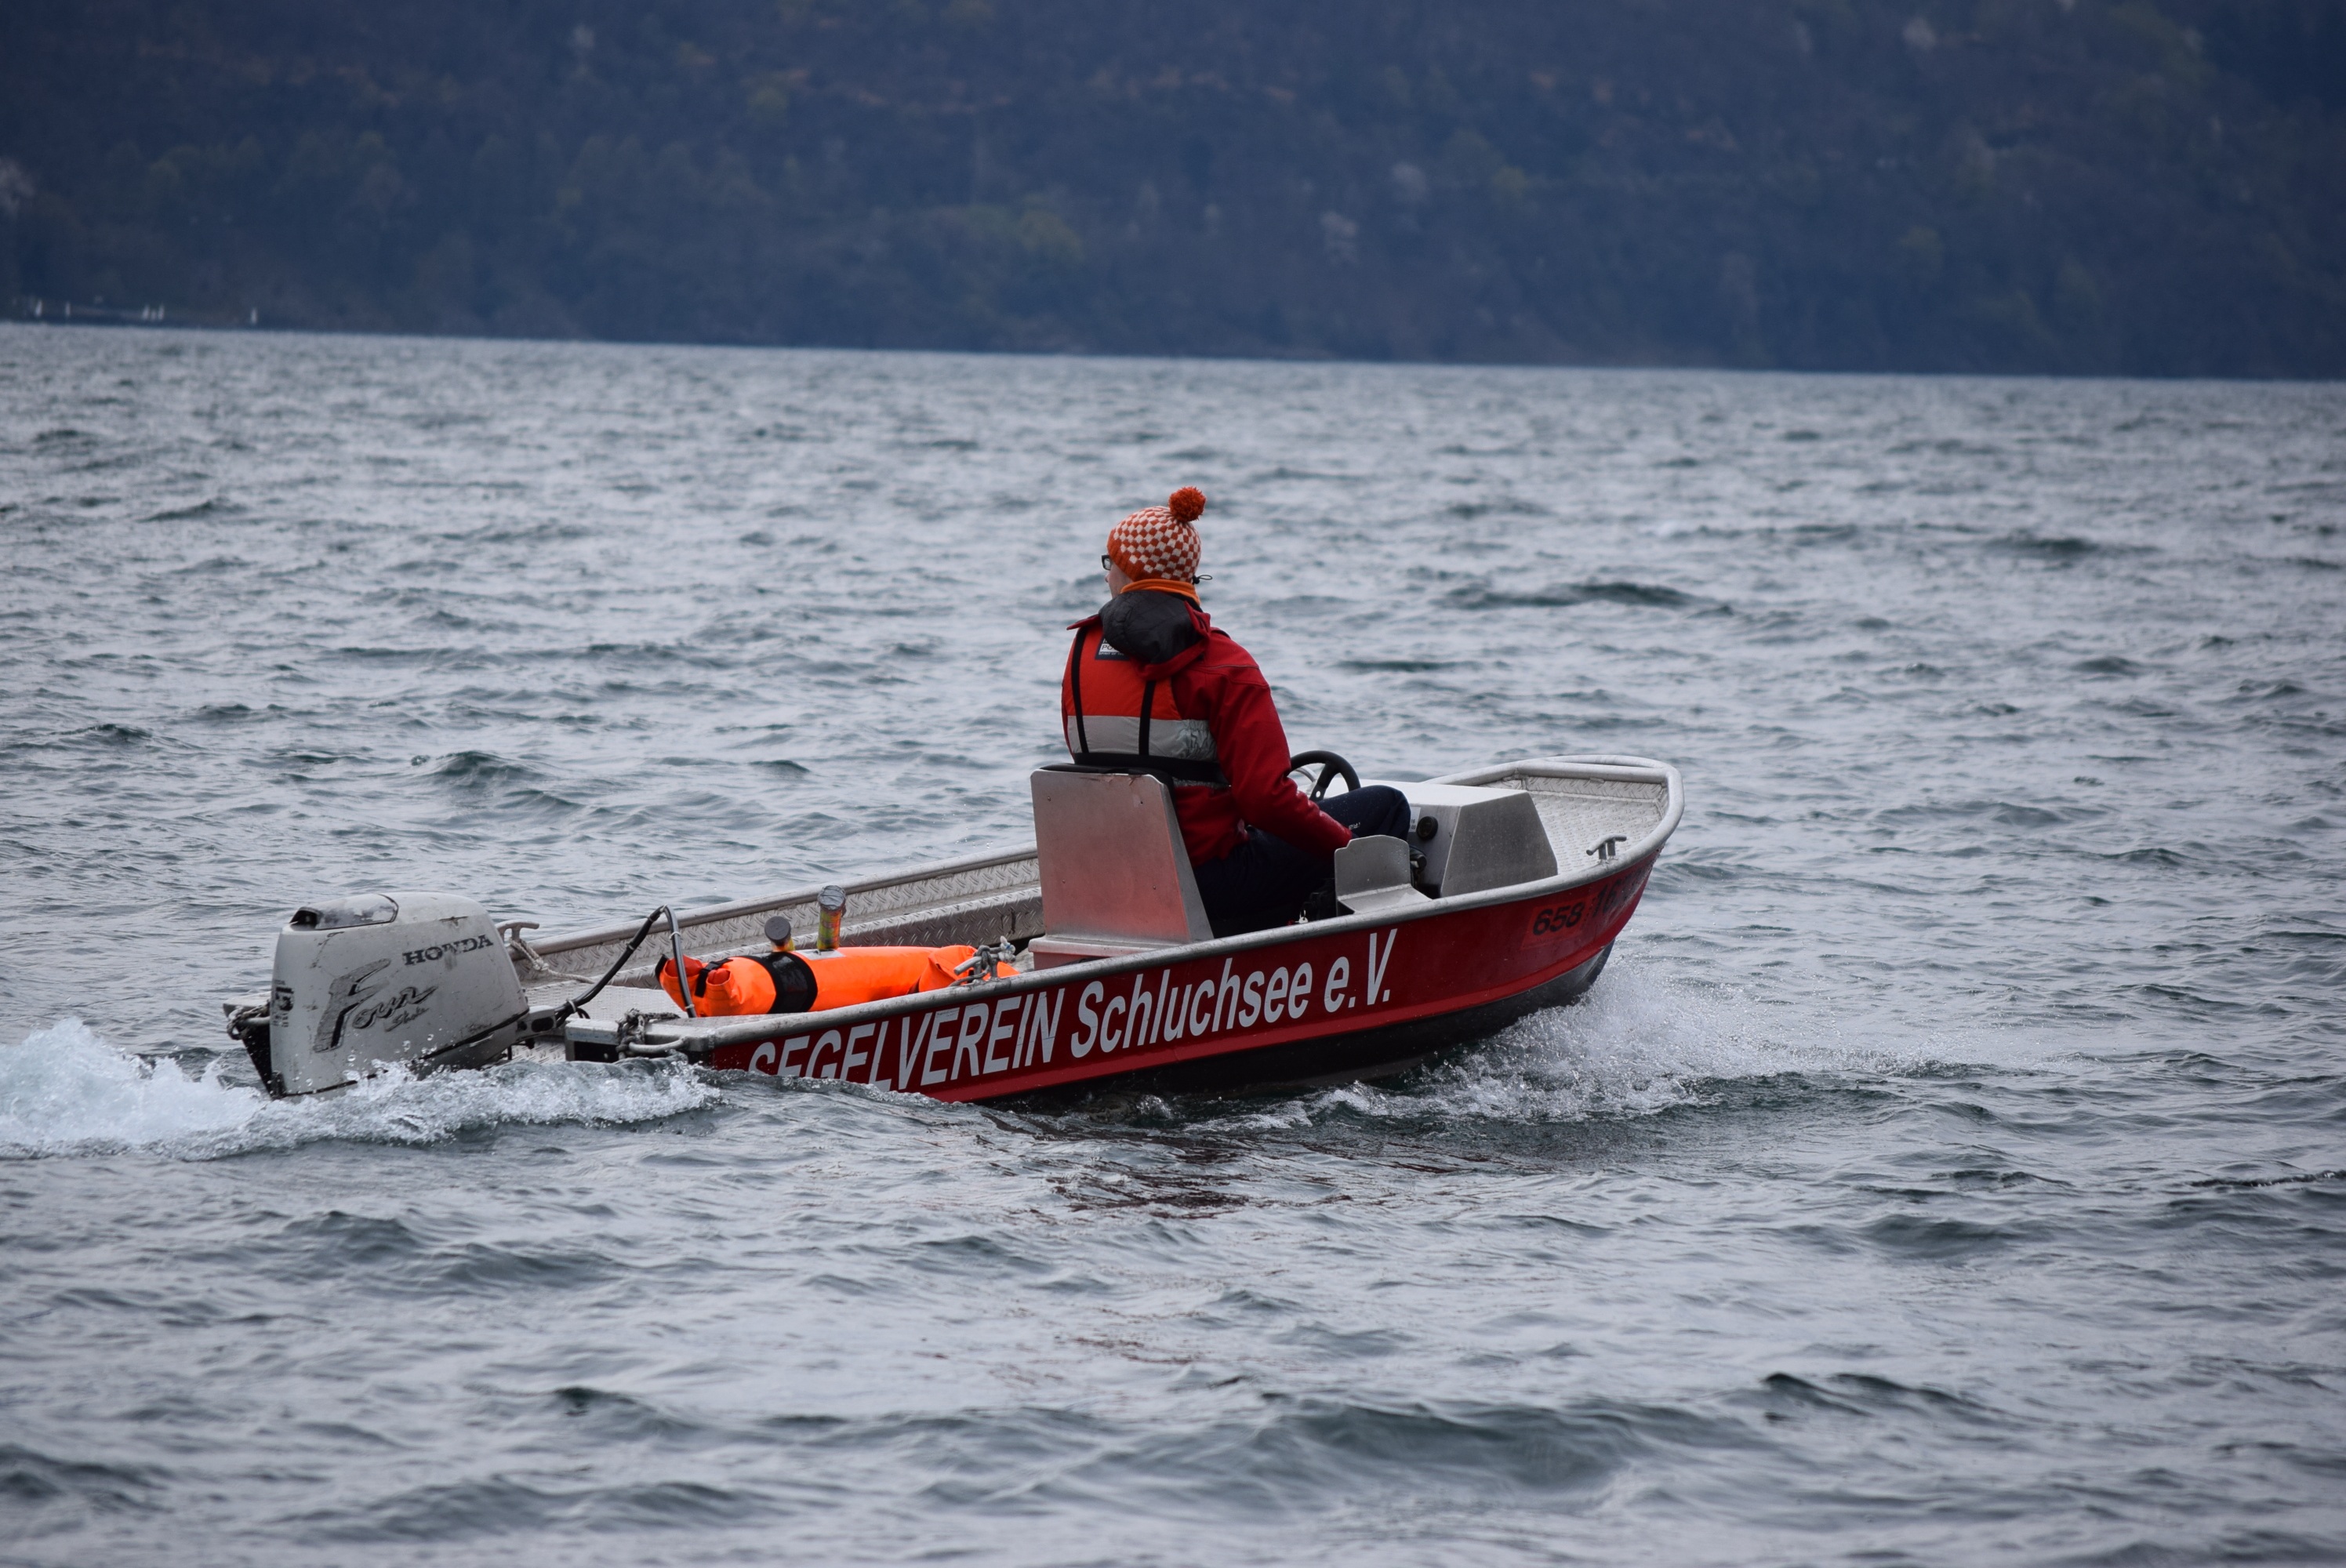
sea, boat, lake, vehicle, italy, motorboat, speedboat, sailing school, boating, watercraft, como, lake como, lombardy, coast guard, skiff, inflatable boat, watercraft rowing, patrol boat, f1 powerboat racing, rigid hulled inflatable boat